Adam Gurowski

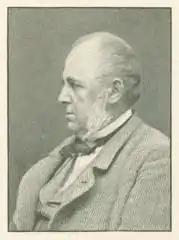
Photograph of Adam Gurowski.

Count Adam Gurowski (September 10, 1805, in Russocice near Kalisz, Poland – May 4, 1866, in Washington, D.C.) was a Polish-born author who emigrated to the United States in 1849.